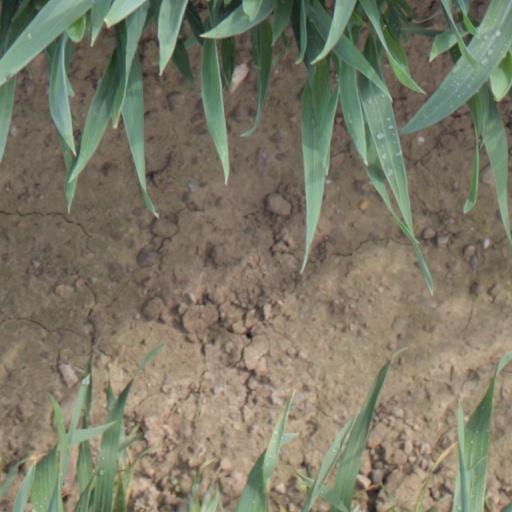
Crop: wheat